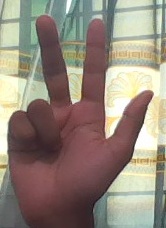
ASL sign: 3